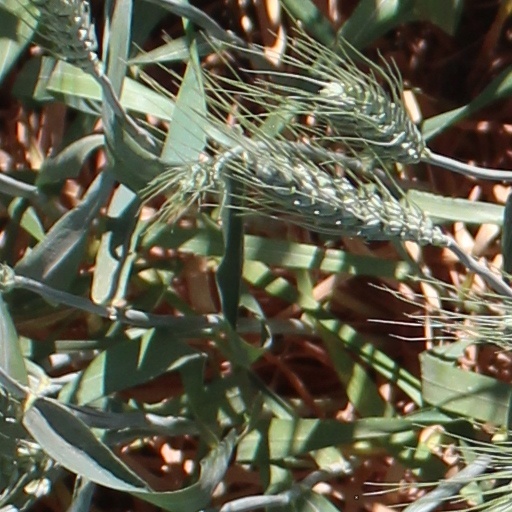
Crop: wheat